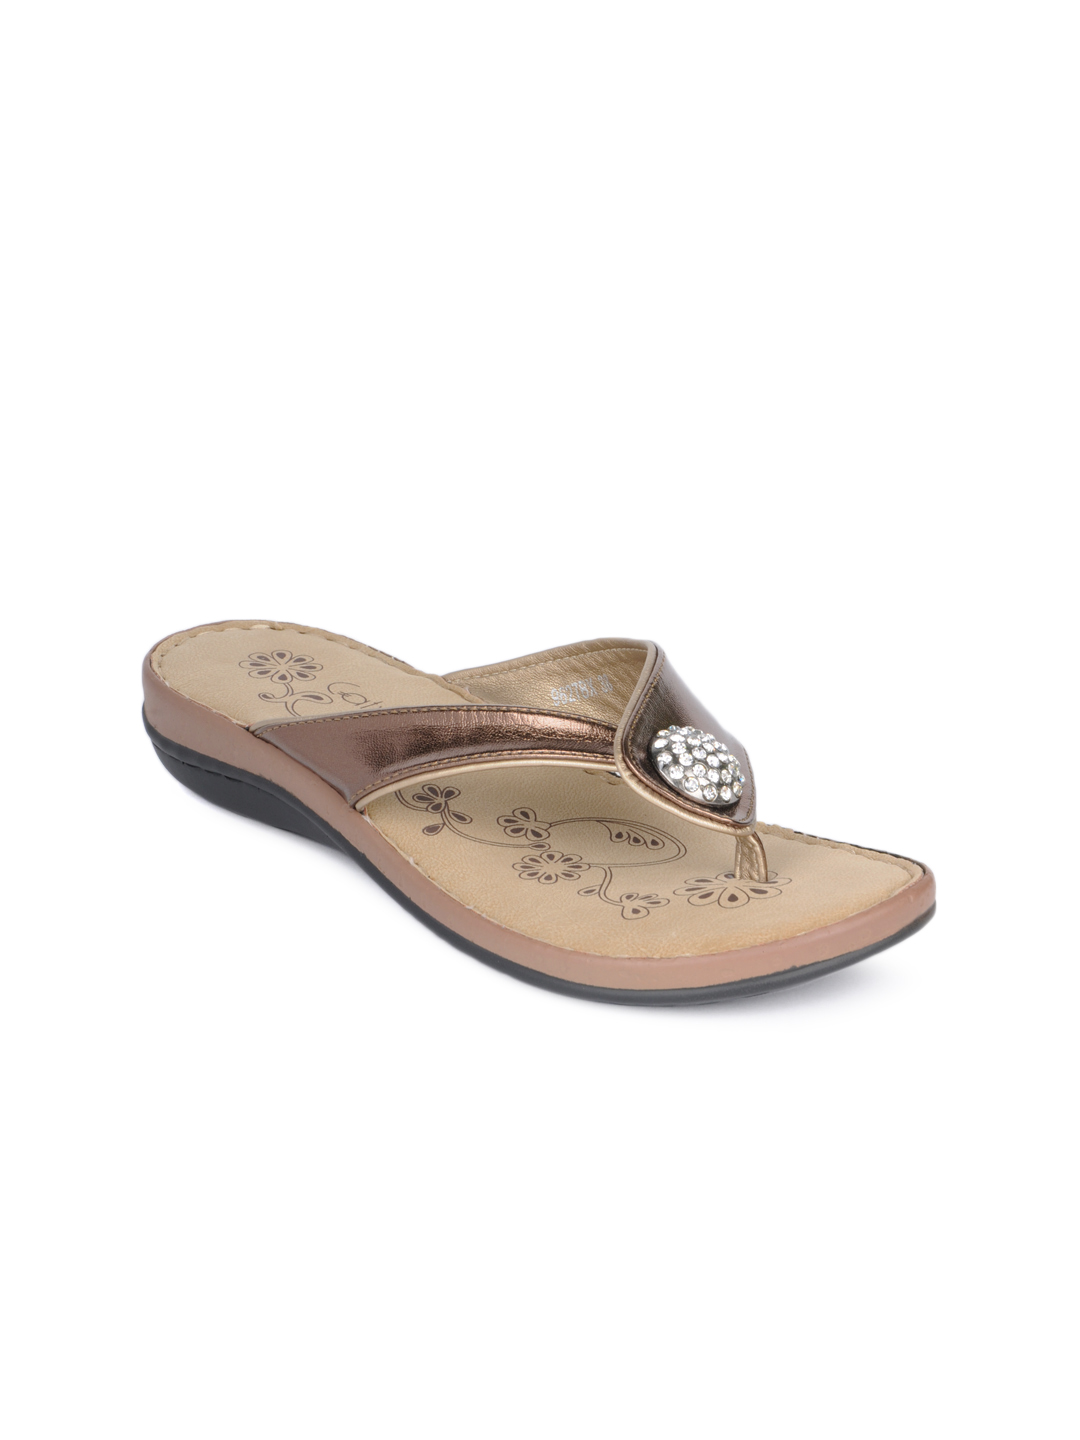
Catwalk Women Bronze Flats
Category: Footwear / Shoes / Heels
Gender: Women
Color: Bronze
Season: Winter 2015
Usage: Casual